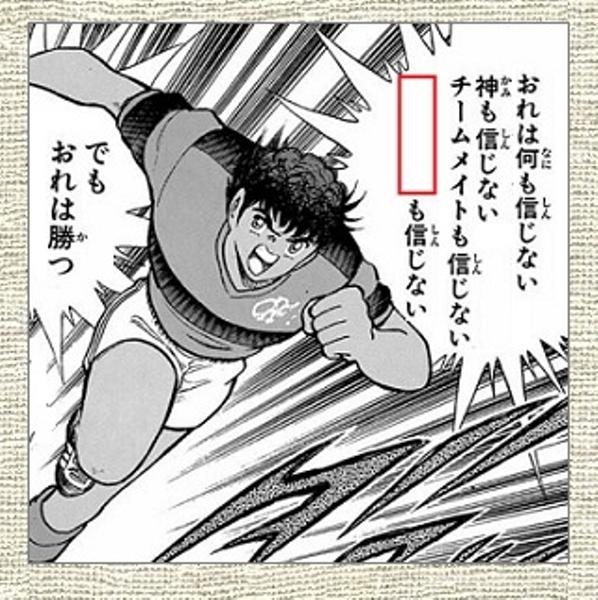
回答: 香川